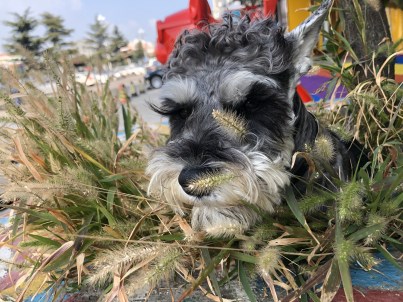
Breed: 2342-n000102-miniature_schnauzer